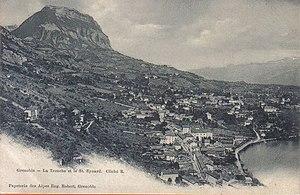
La Tronche est une commune française, limitrophe de Grenoble, située dans le département de l'Isère et la région Auvergne-Rhône-Alpes.